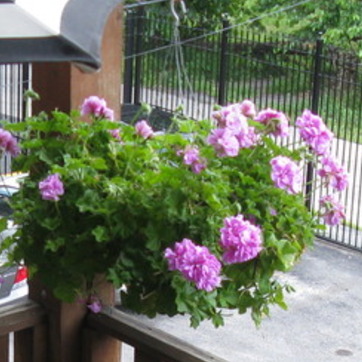
Material: foliage